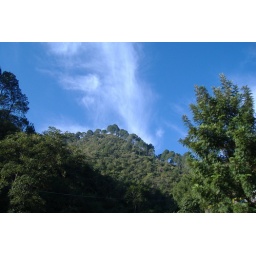
the blue sky in kasauli